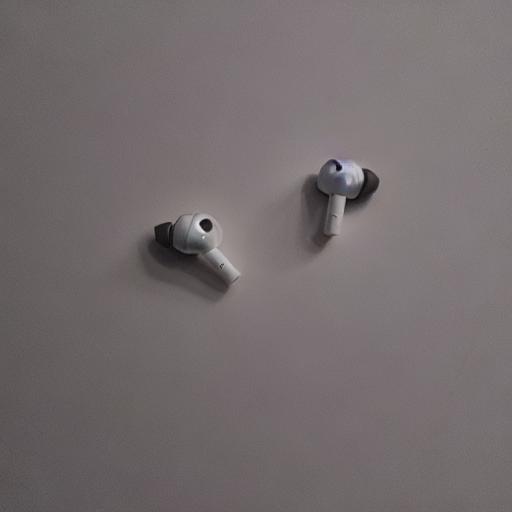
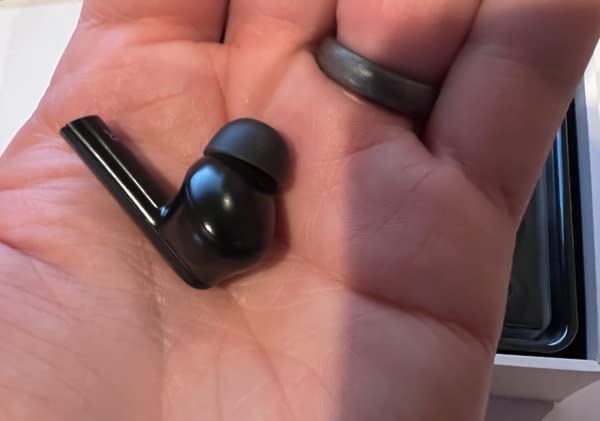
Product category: earbuds
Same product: no